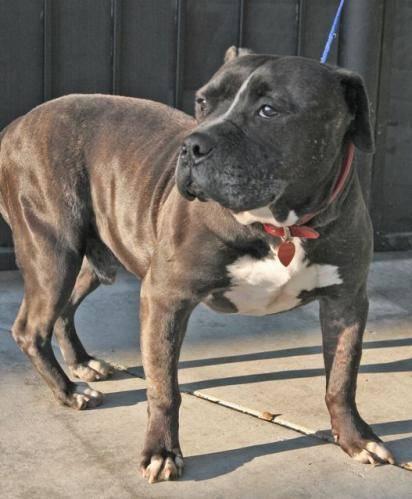
dog